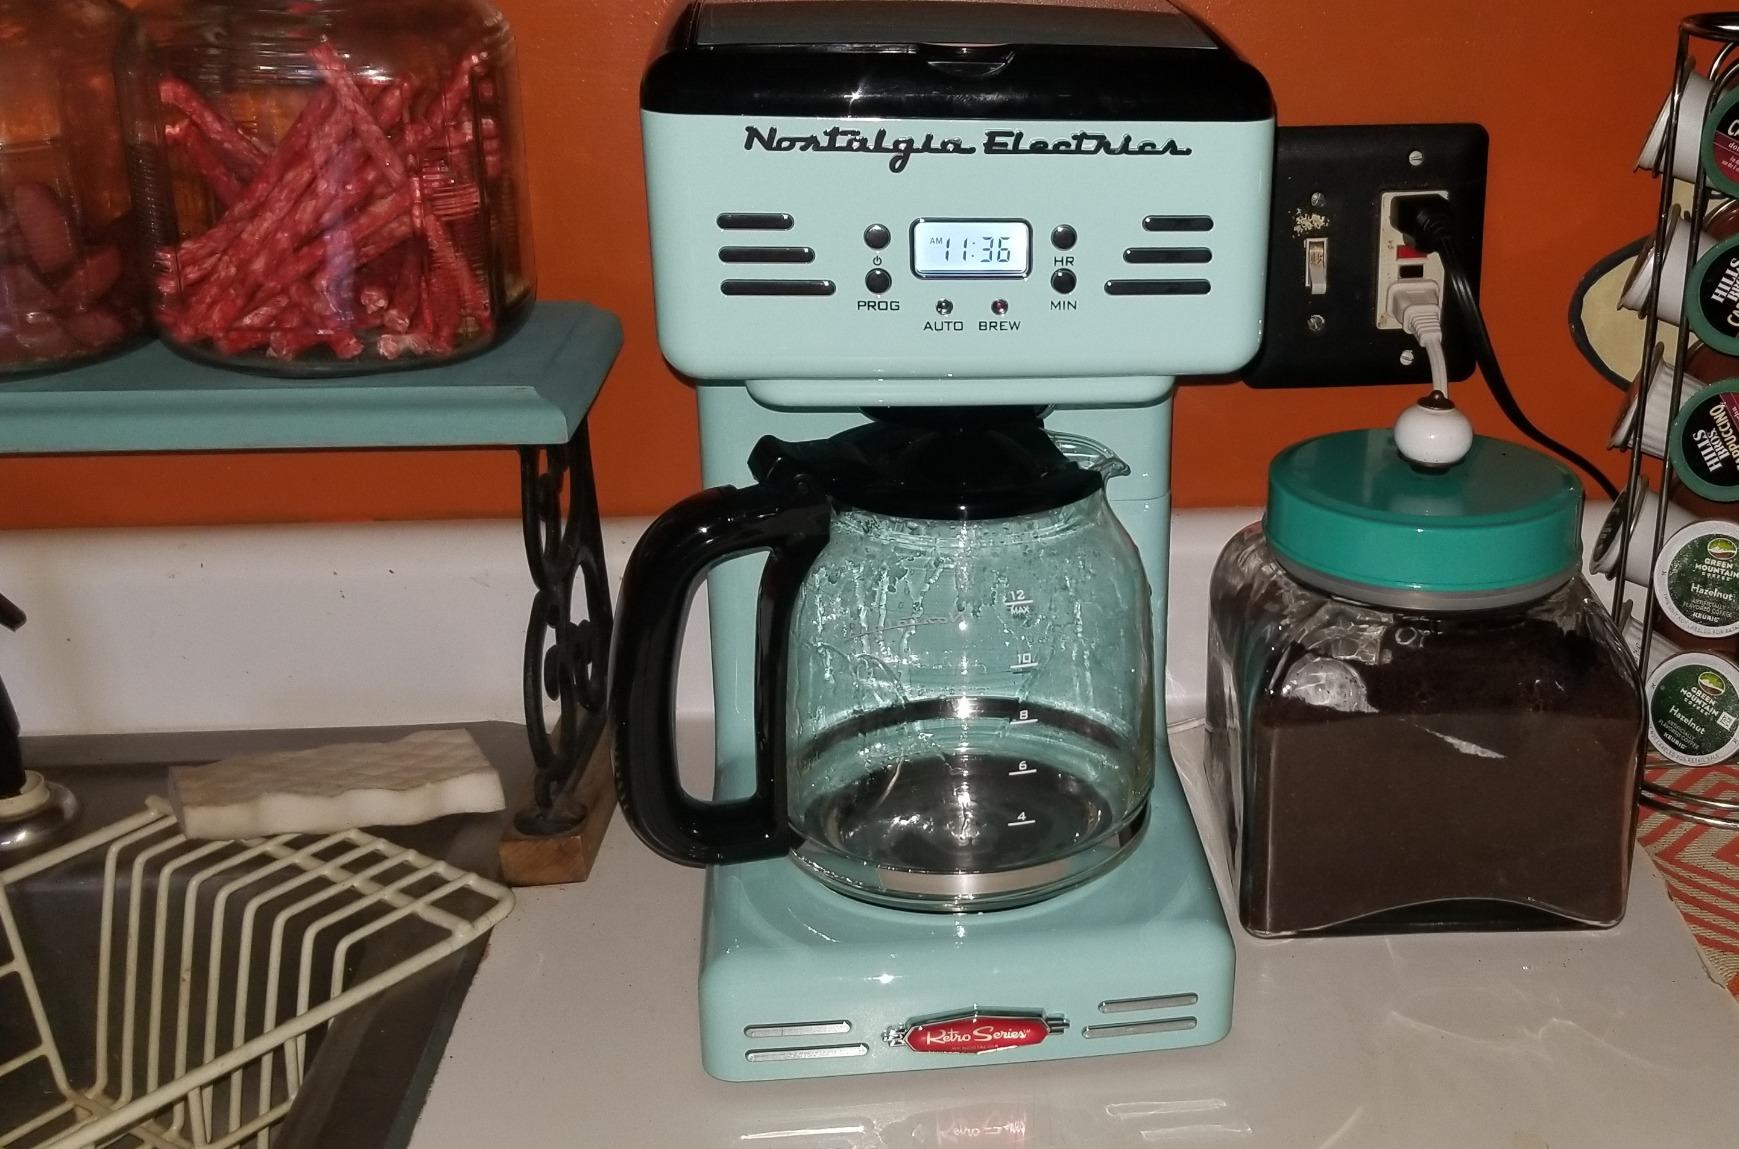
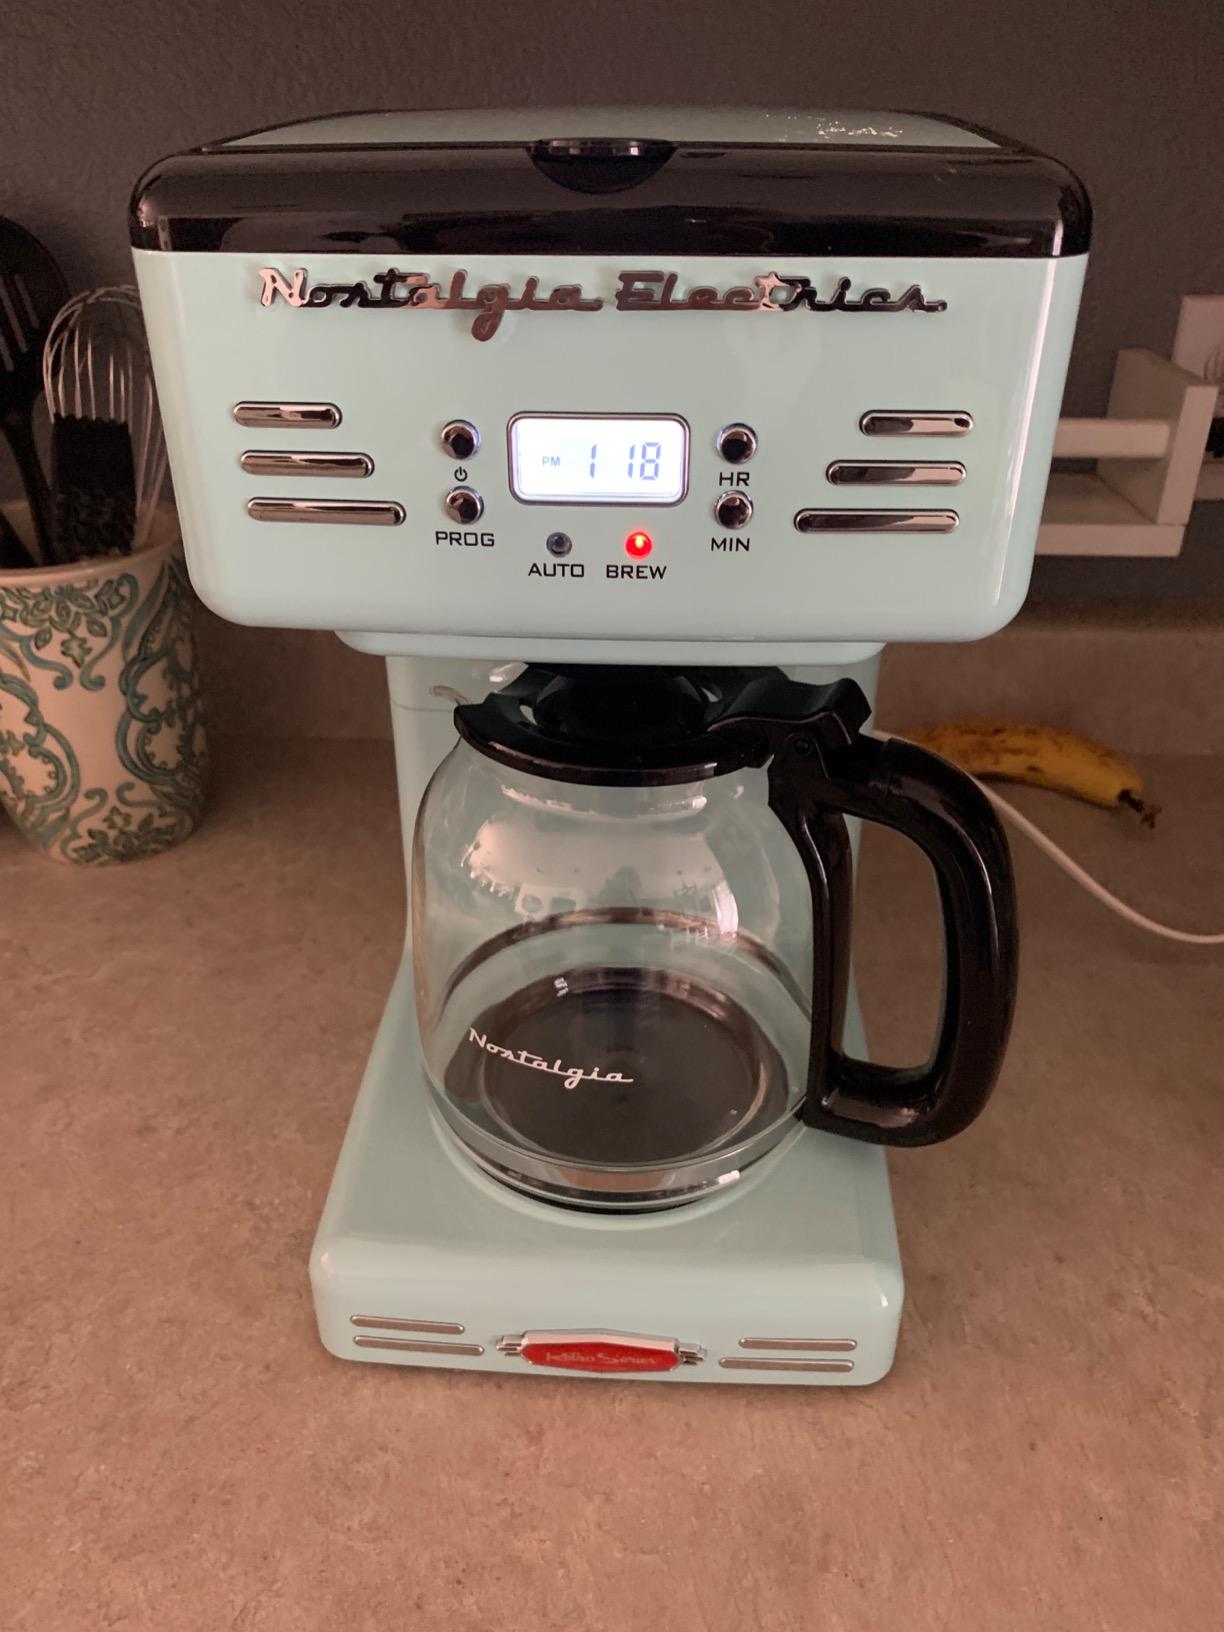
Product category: items_tea
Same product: yes